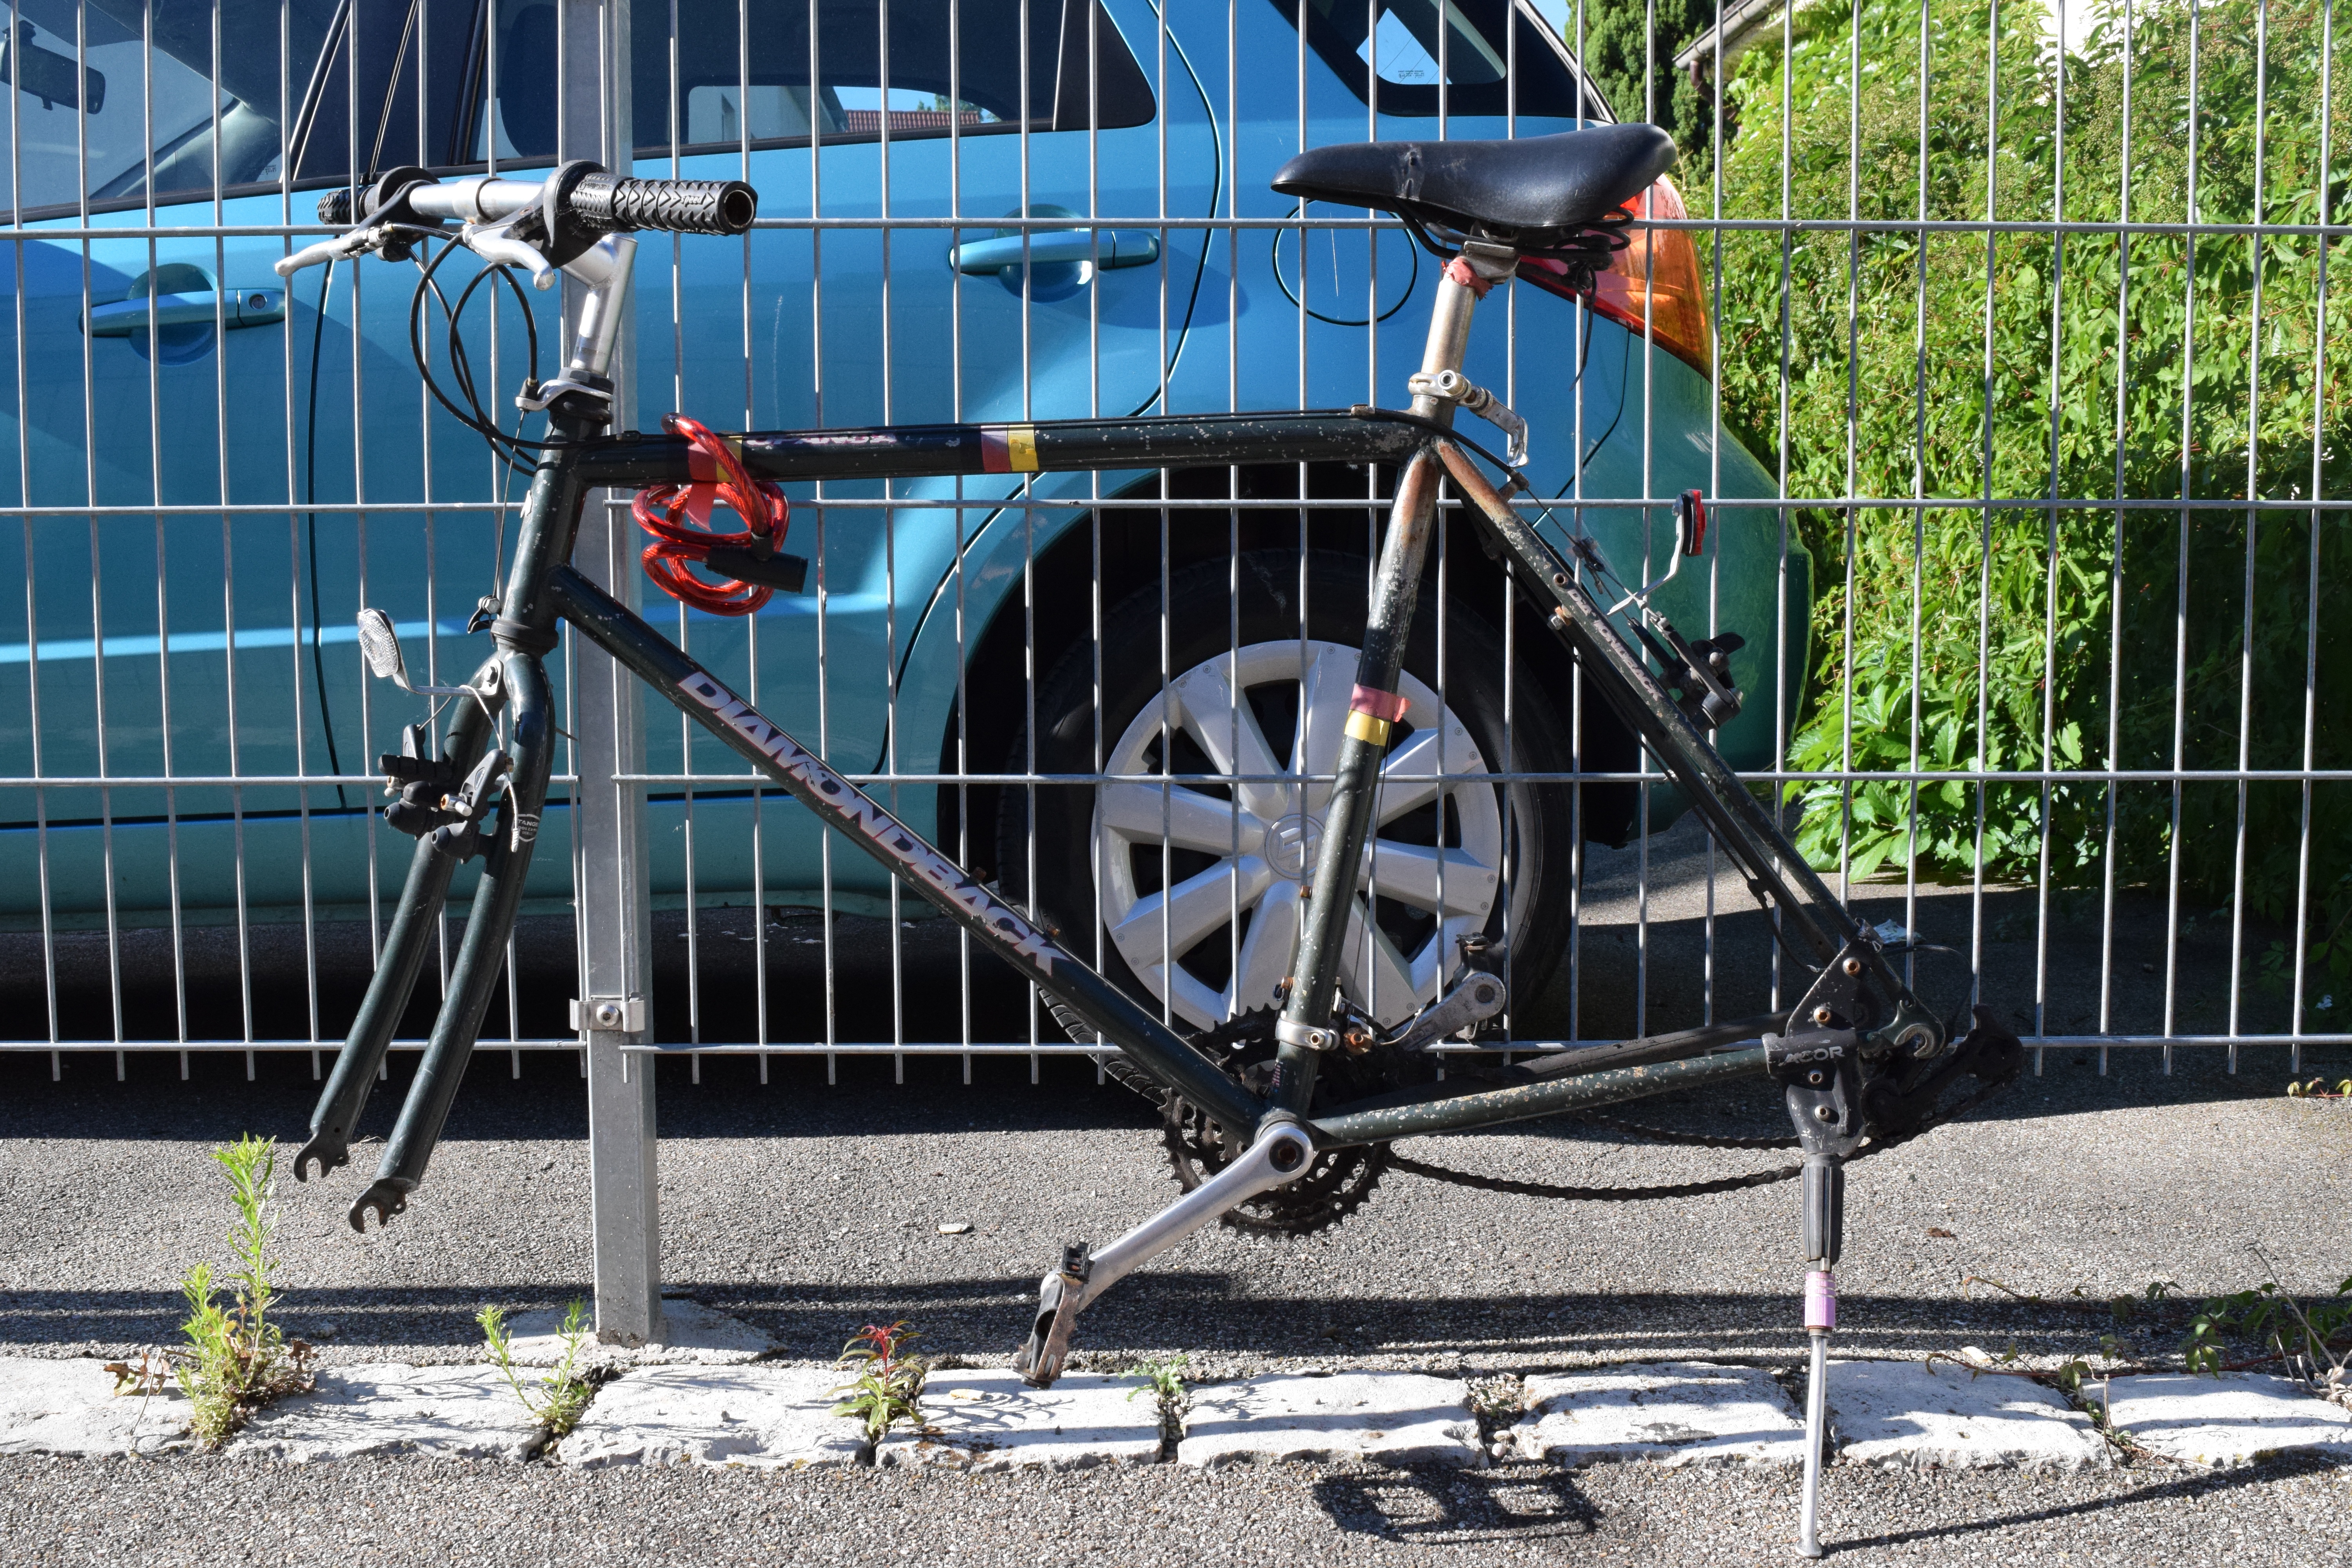
bicycle, bike, transport, vehicle, frame, chained, stolen, bicycle frames, no mature, mature away, stolen mature